List of birds of Gibraltar

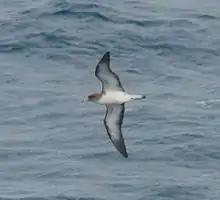
Cory's shearwater, can occur in large numbers offshore.

Order: ProcellariiformesFamily: Procellariidae